General Electric GE36

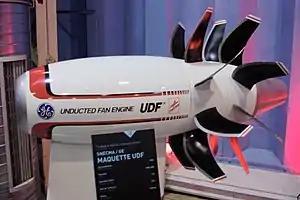
A mockup of the GE36 at the Musée aéronautique et spatial Safran

The General Electric GE36 was an experimental aircraft engine, a hybrid between a turbofan and a turboprop, known as an unducted fan (UDF) or propfan. The GE36 was developed by General Electric Aircraft Engines, with its CFM International equal partner Snecma taking a 35 percent share of development. Development was cancelled in 1989.